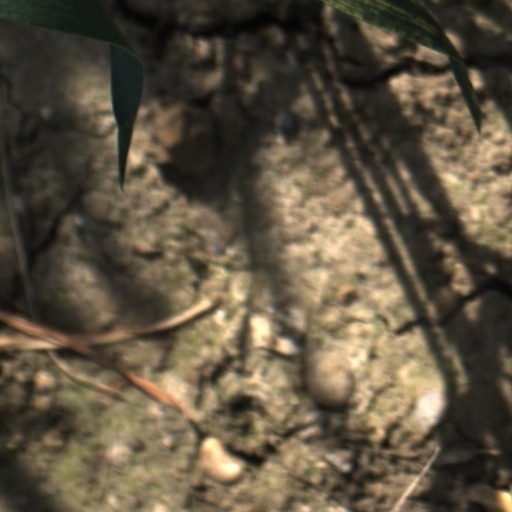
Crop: wheat